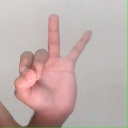
अक्षर: ण